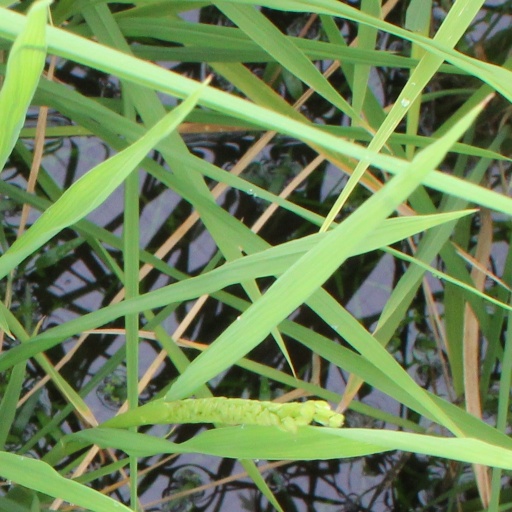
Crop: rice